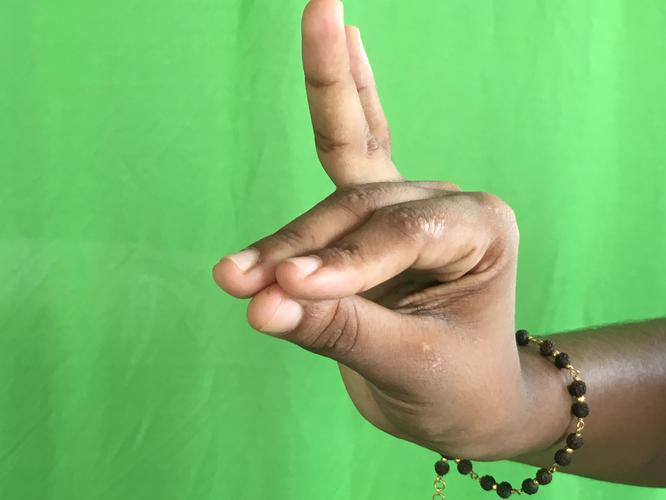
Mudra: Katakamukha_1
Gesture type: single_hand